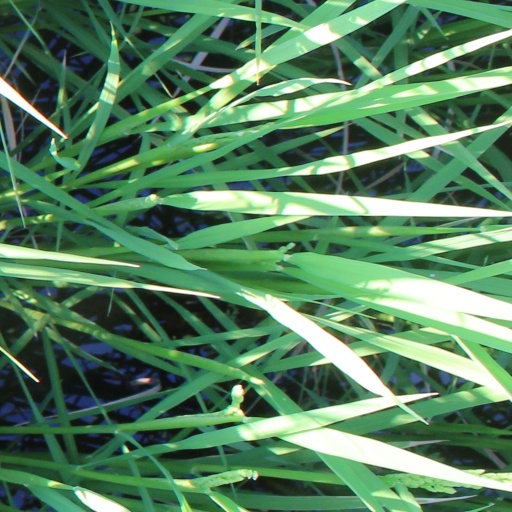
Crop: rice